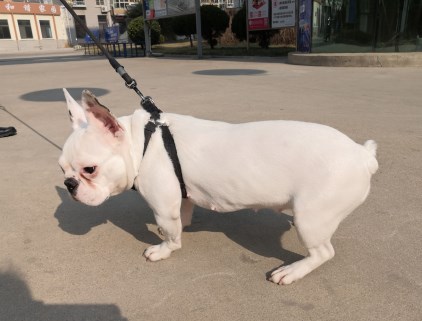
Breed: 1121-n000002-French_bulldog